Pico Jano

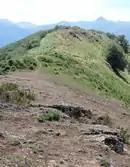
NW view of the mountain

The mountain is part of the range dividing the valleys of rivers Deva and Quiviesa. Located between the municipalities of Camaleño and Vega de Liébana, both in Liébana, its highest point is occupied by a pillar used as trig point, whose base is at m. The mountain must not be confused with another "Pico Jano" close to Bárcena de Pie de Concha.